James Devereux

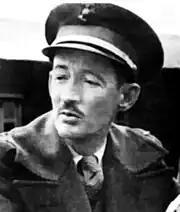
Maj Devereux, as POW in Shanghai, c. 1942.

After his capture, he remained on Wake Island until January 12, 1942, when he was sent away with his men on the "Nita Maru". He stopped at Yokohama, where some American officers debarked, but later arrived at Wusong, located downriver from Shanghai, on January, 24. He remained there until December 9, 1942, when he was transferred to Jiangwan, where he spent 29 months imprisoned. For five weeks, he stayed at Fengtai, near Beiping, and then was transferred to camps in central Hokkaidō, Japan. Devereux was released from the Hokkaidō Island prison camp on September 15, 1945.